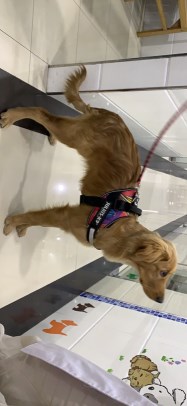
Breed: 5355-n000126-golden_retriever